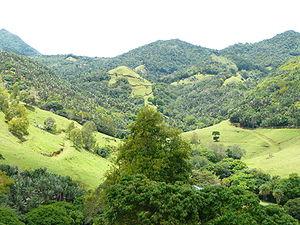
Vue sur la Vallée de Ferney de l'ïle Maurice avec au fond la baie de Grand Port et Mahébourg
Ferney La Vallée est une vallée de la République de Maurice située sur son île principale, l'île Maurice. Elle est protégée par une réserve naturelle de 200 ha inaugurée par le premier ministre Navin Ramgoolam le 2 août 2008 et gérée depuis lors par le groupe CIEL.